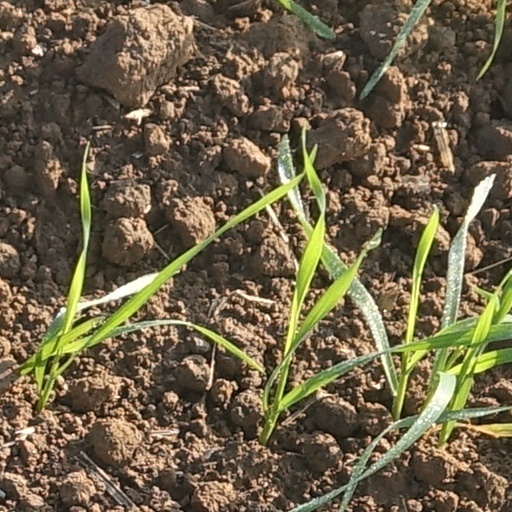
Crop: wheat